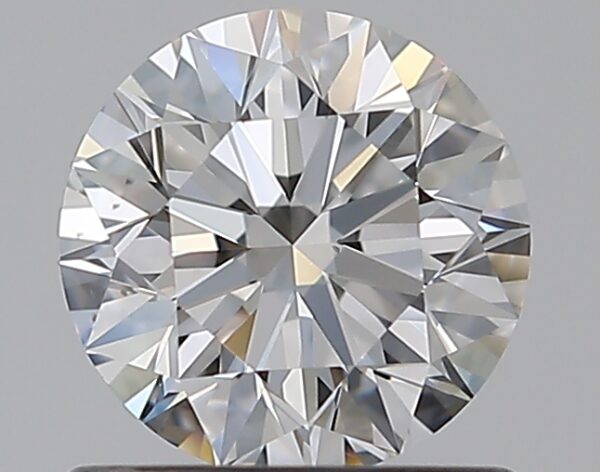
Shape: round
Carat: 0.72
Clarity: VS2
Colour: E
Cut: EX
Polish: EX
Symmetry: EX
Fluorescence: M
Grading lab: GIA
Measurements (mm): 5.68 x 5.72 x 3.58